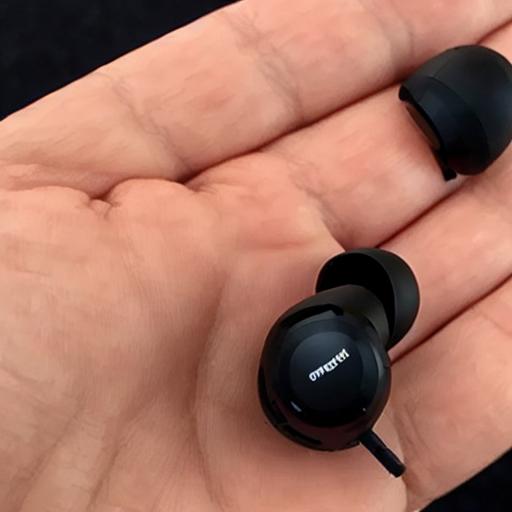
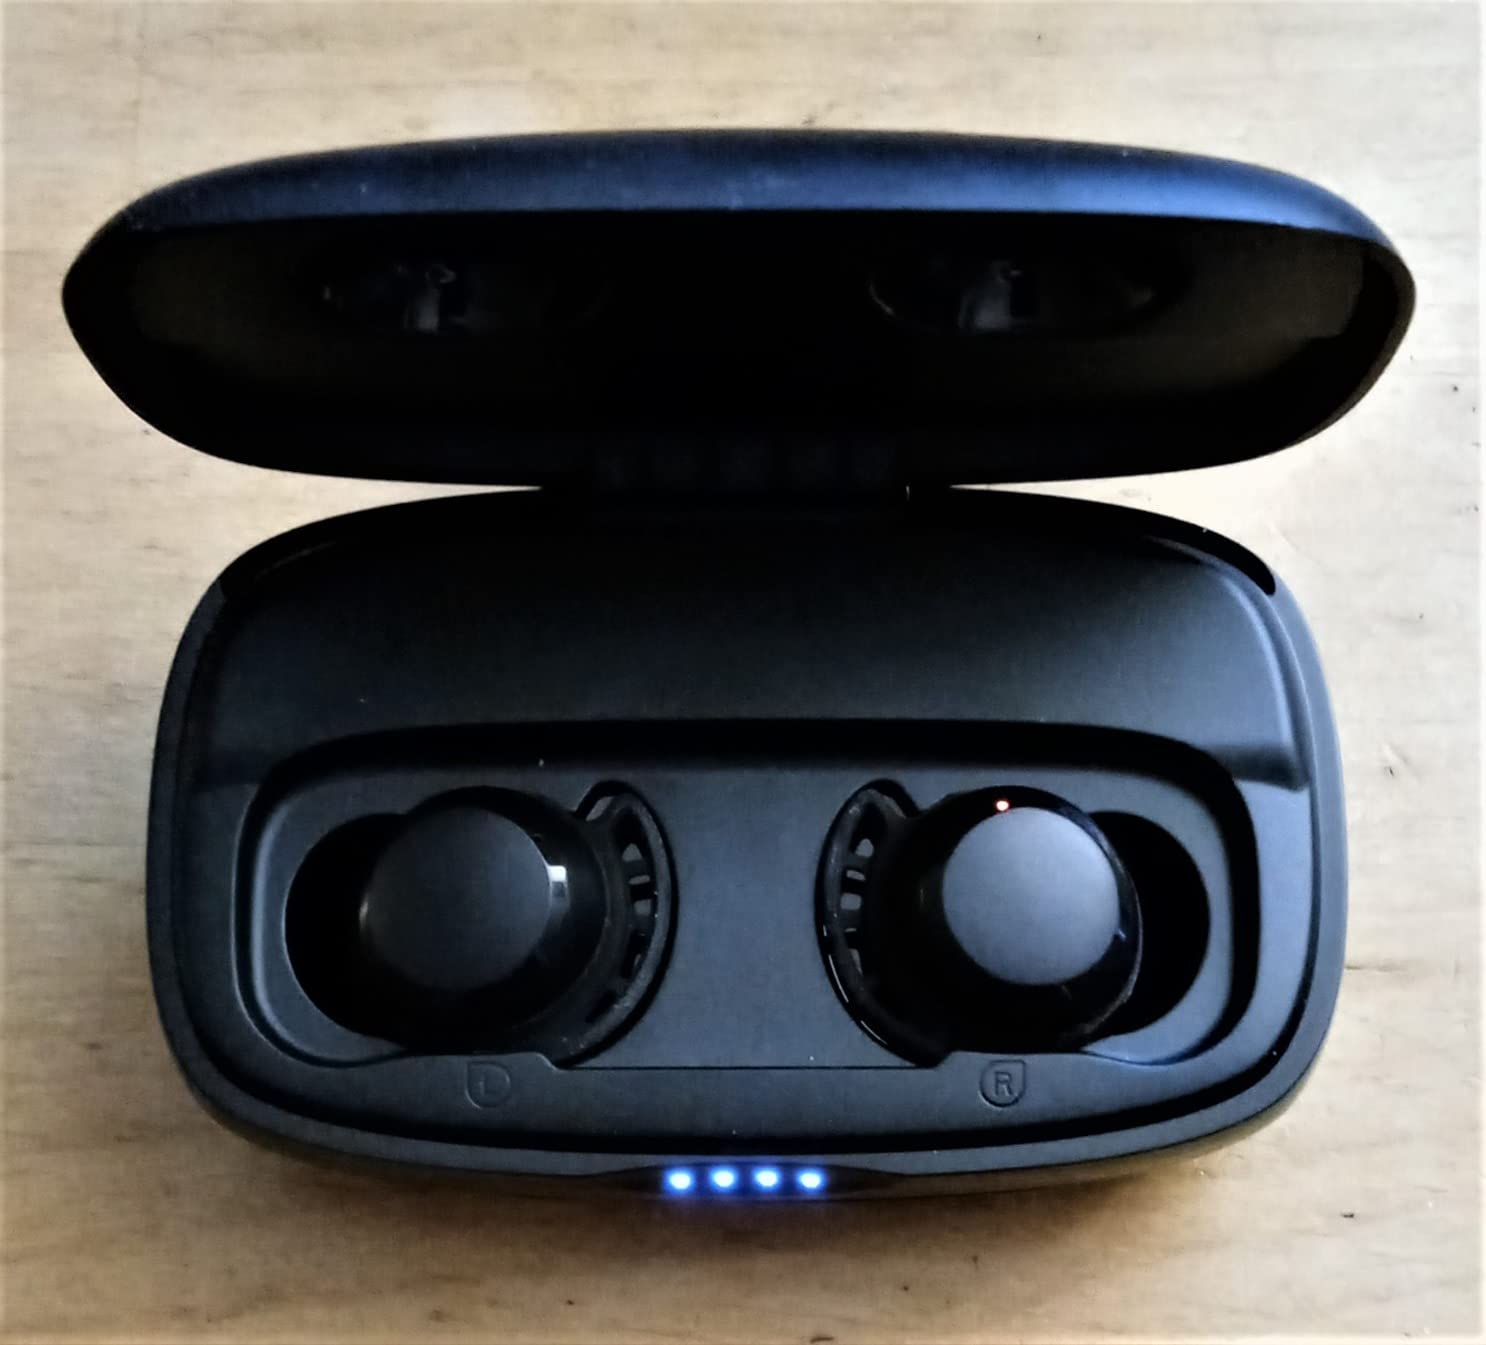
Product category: earbuds
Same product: no